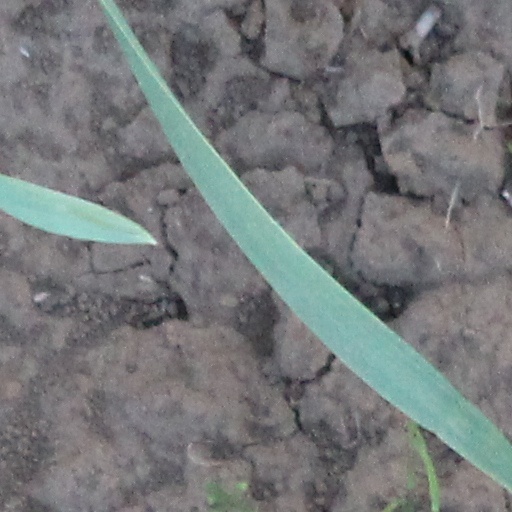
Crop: wheat